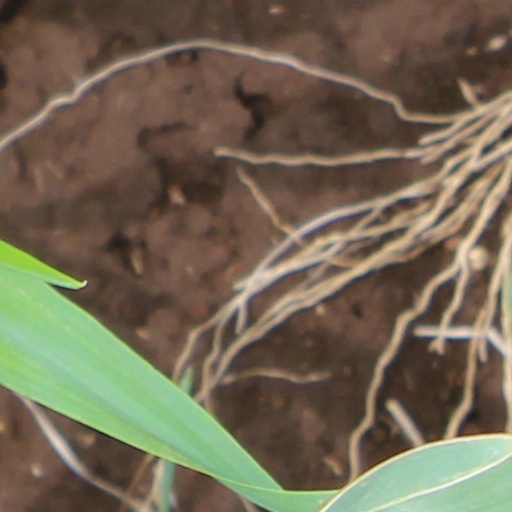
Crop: wheat